The Gates Ajar

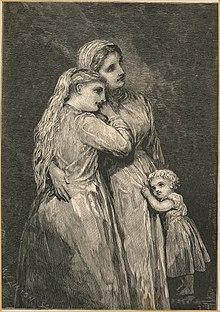
Illustration by Jessie Curtis featuring Mary Cabot, Aunt Winifred Forceythe, and Faith Forceythe

Phelps began writing "The Gates Ajar" in the final year of the American Civil War, inspired in part by the death of her mother, stepmother, and her fiancé who was killed at the Battle of Antietam. Phelps later claimed the book came from divine inspiration: "The angel said unto me 'Write!' and I wrote." She spent two years revising the book in her father's attic. Frustrated by the insignificant role women played during the War, she wrote the book specifically with a female audience in mind. In an autobiography, she reflected, "Into that great world of woe my little book stole forth, trembling... I do not think I thought so much about the suffering of men... but the women,–the helpless, outnumbering, unconsulted women." Emily Dickinson, according to scholar Barton Levi St. Armand, was among those who believed in a similar vision of the afterlife and found the book helpful in organizing those thoughts.